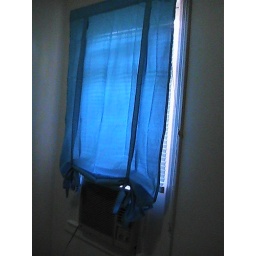
Just the window in the kitchen so you can see the color of the curtains.